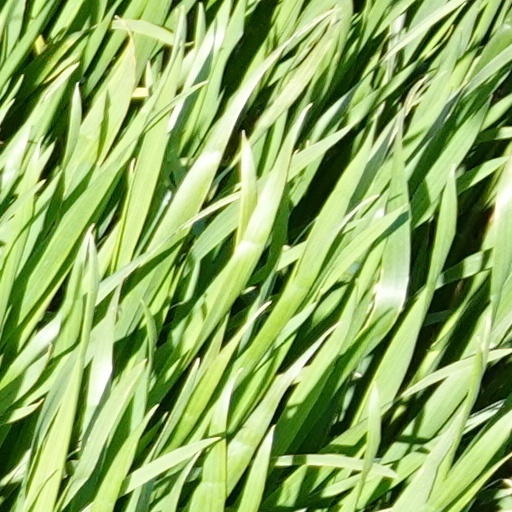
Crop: wheat